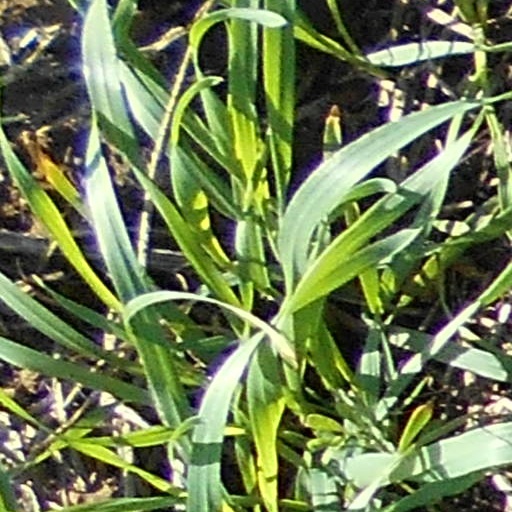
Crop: wheat